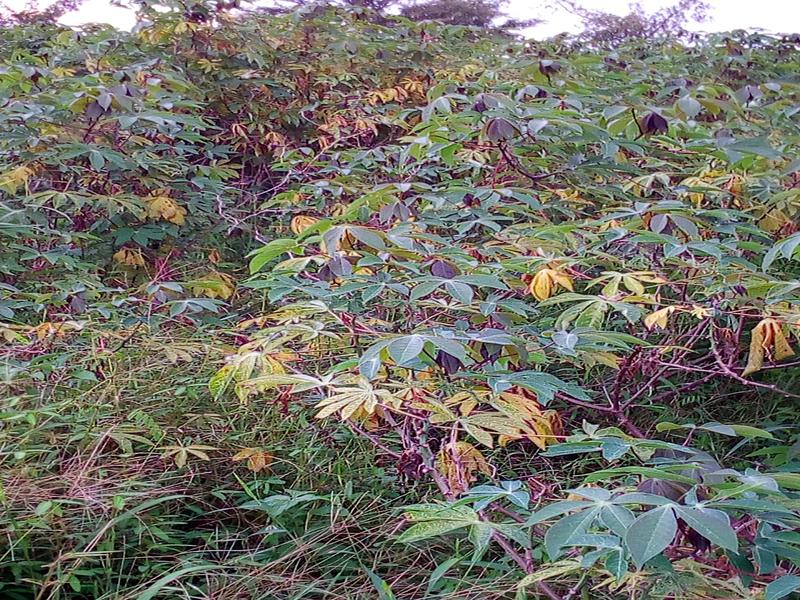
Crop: cassava
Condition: healthy